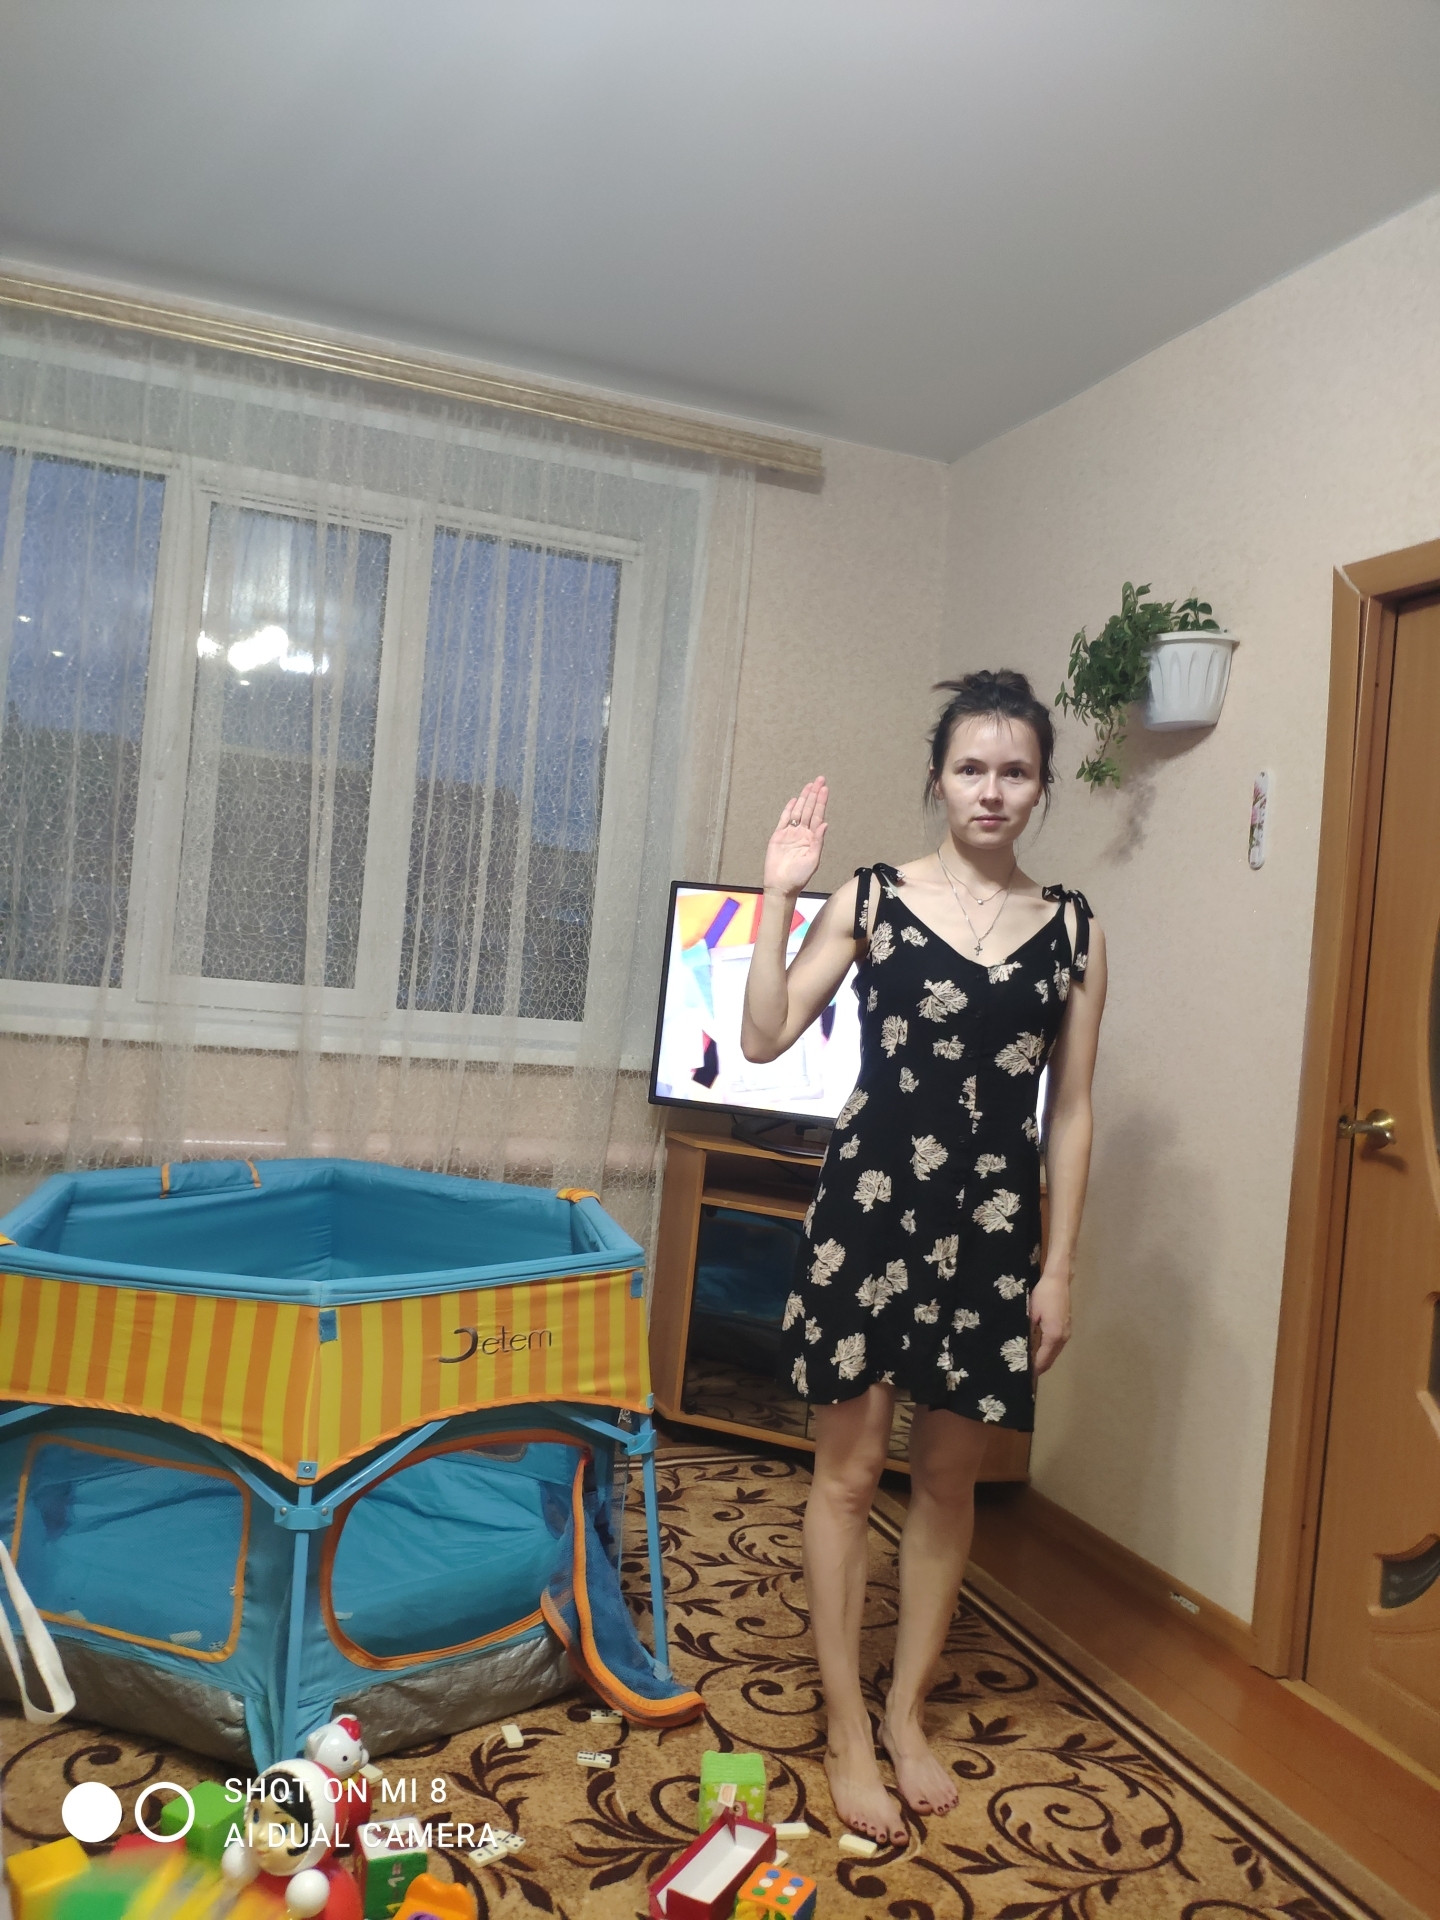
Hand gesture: stop